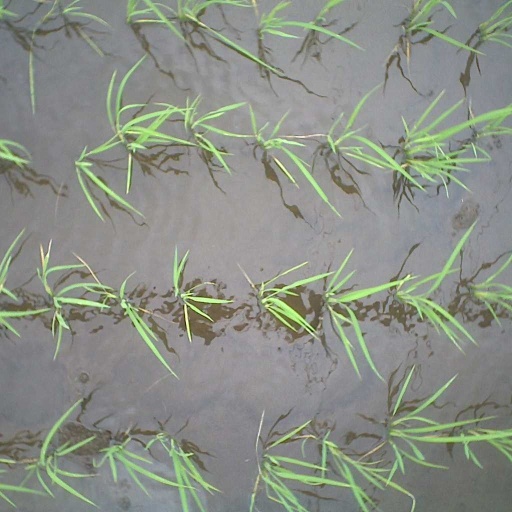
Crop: rice